Bosch–Meiser process

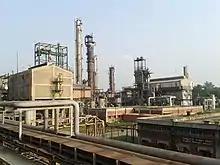
The industrial plant UFFL in Bangladesh that produces urea.

In early "straight-through" urea plants, reactant recovery (the first step in "recycling") was done by letting down the system pressure to atmospheric to let the carbamate decompose back to ammonia and carbon dioxide. Originally, because it was not economic to recompress the ammonia and carbon dioxide for recycle, the ammonia at least would be used for the manufacture of other products such as ammonium nitrate or ammonium sulfate, and the carbon dioxide was usually wasted. Later process schemes made recycling unused ammonia and carbon dioxide practical. This was accomplished by the "total recycle process", developed in the 1940s to 1960s and now called the "conventional recycle process". It proceeds by depressurizing the reaction solution in stages (first to 18–25 bar and then to 2–5 bar) and passing it at each stage through a steam-heated "carbamate decomposer", then recombining the resulting carbon dioxide and ammonia in a falling-film "carbamate condenser" and pumping the carbamate solution back into the urea reaction vessel.